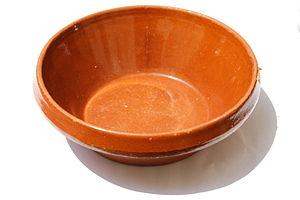
Une cassole est un récipient en terre cuite, en forme de cône tronqué, à l'origine du célèbre cassoulet. Son diamètre varie de 10 cm à 30, voire 50 cm et plus, selon le nombre de convives.
Le cassoulet est une spécialité régionale du Languedoc, à base de haricots secs, généralement blancs, et de viande. À son origine, il était à base de fèves. Le cassoulet tient son nom de la cassole en terre cuite émaillée dite caçòla en occitan et fabriquée à Issel.